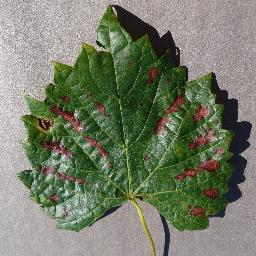
Label: Grape___Esca_(Black_Measles)